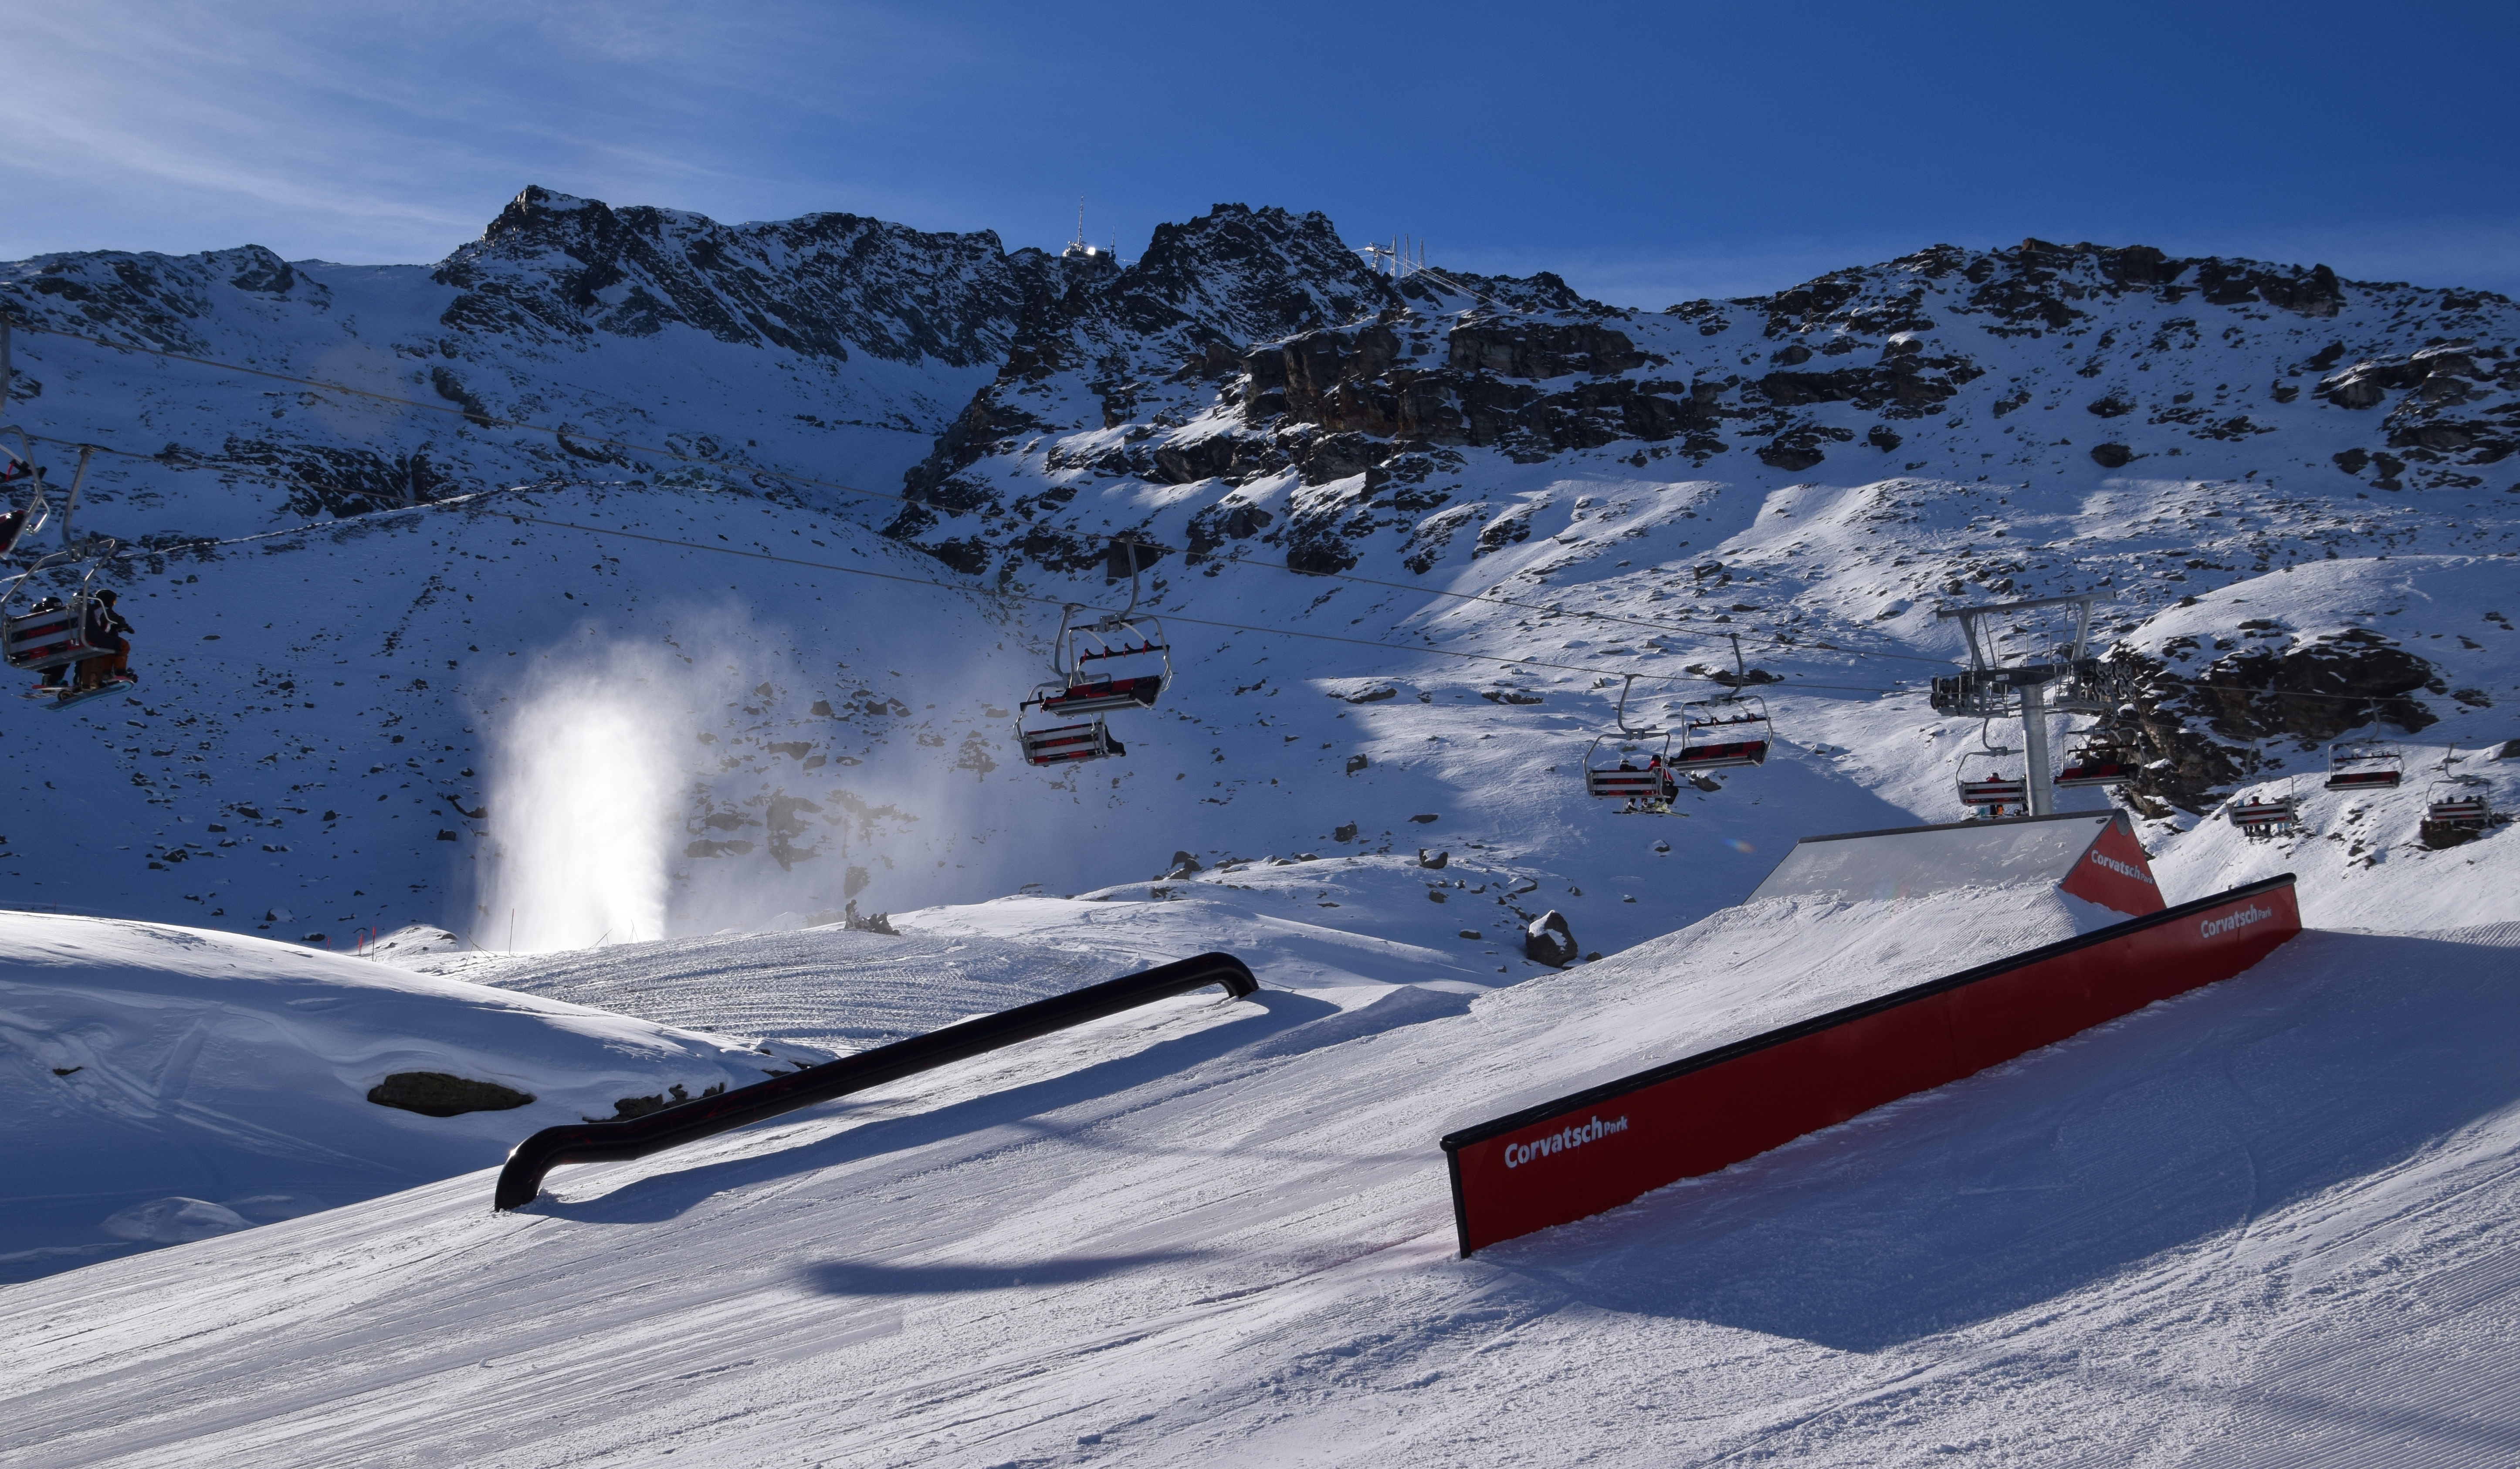
landscape, mountain, snow, winter, cloud, sky, mountain range, ice, glacier, arctic, snowboard, skiing, terrain, winter sport, sports, alps, ski, swiss, freestyle, ski resort, piste, freezing, snow holidays, mountain resort, mountainous landforms, glacial landform, geological phenomenon, freestyle skiing, snow park, snowboard freestyle, ski freestyle, slopestyle